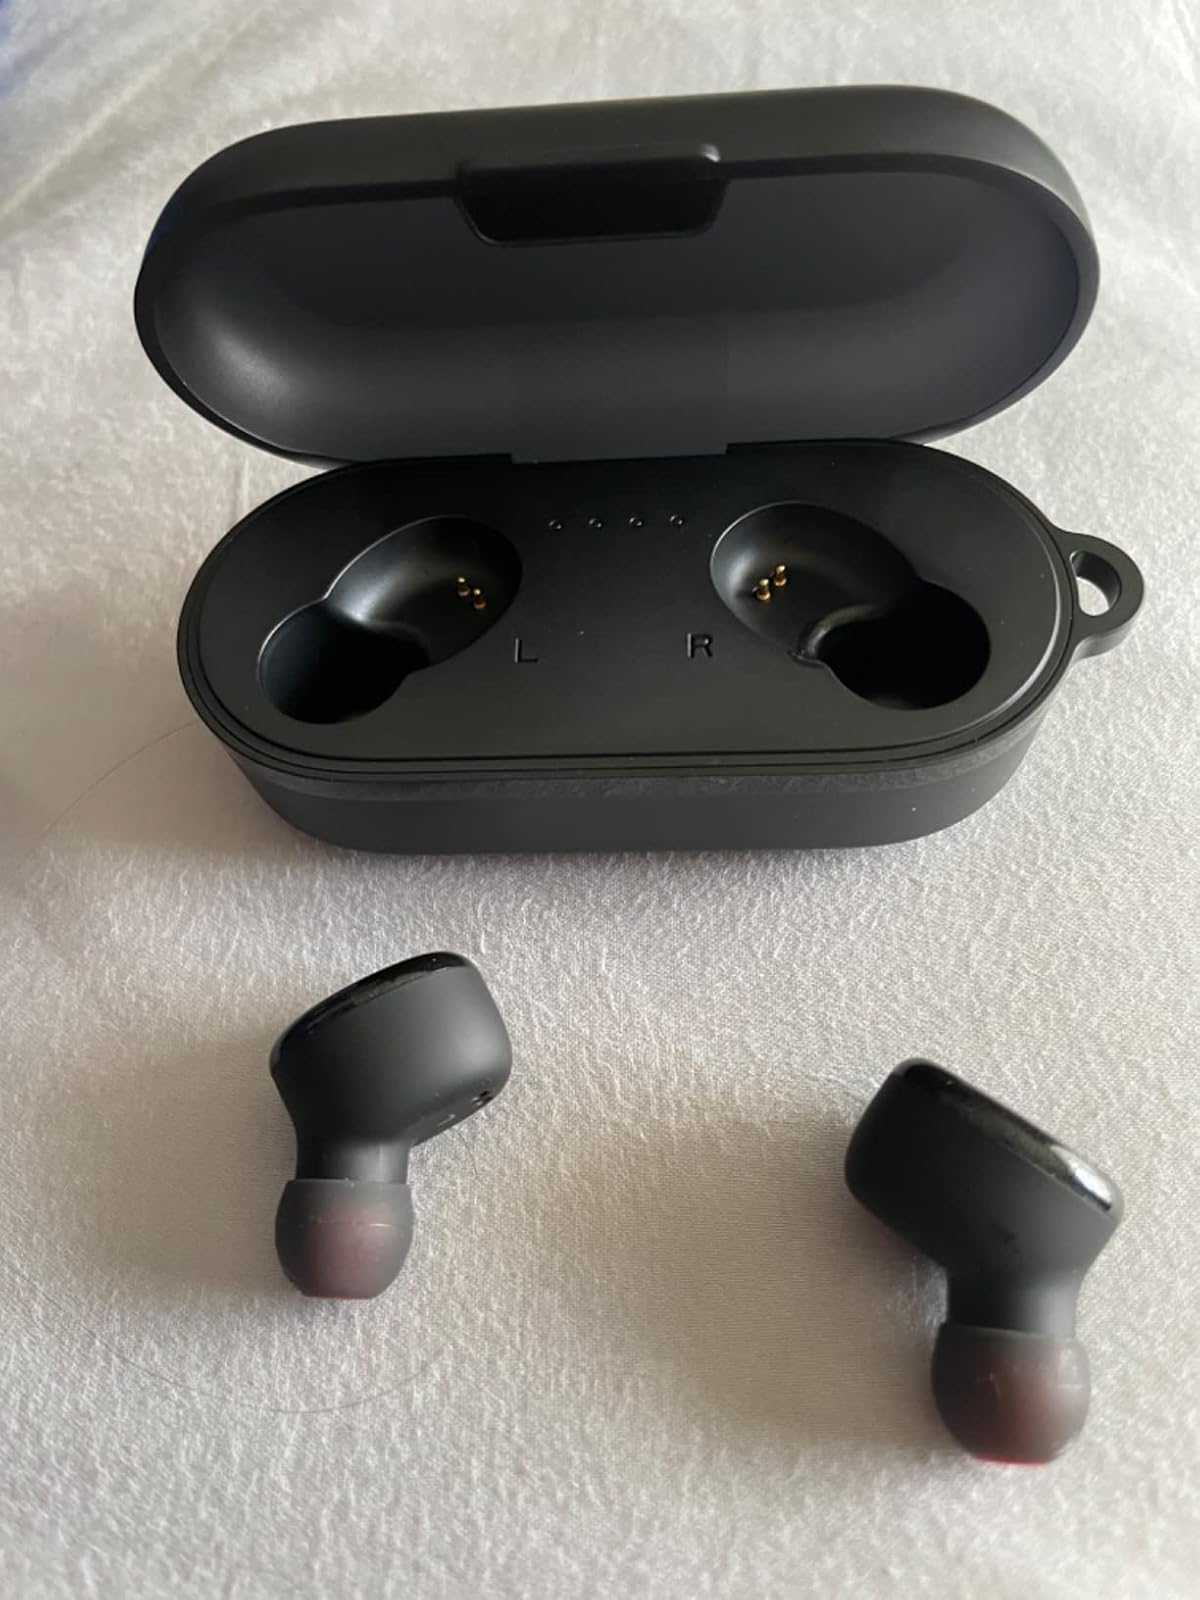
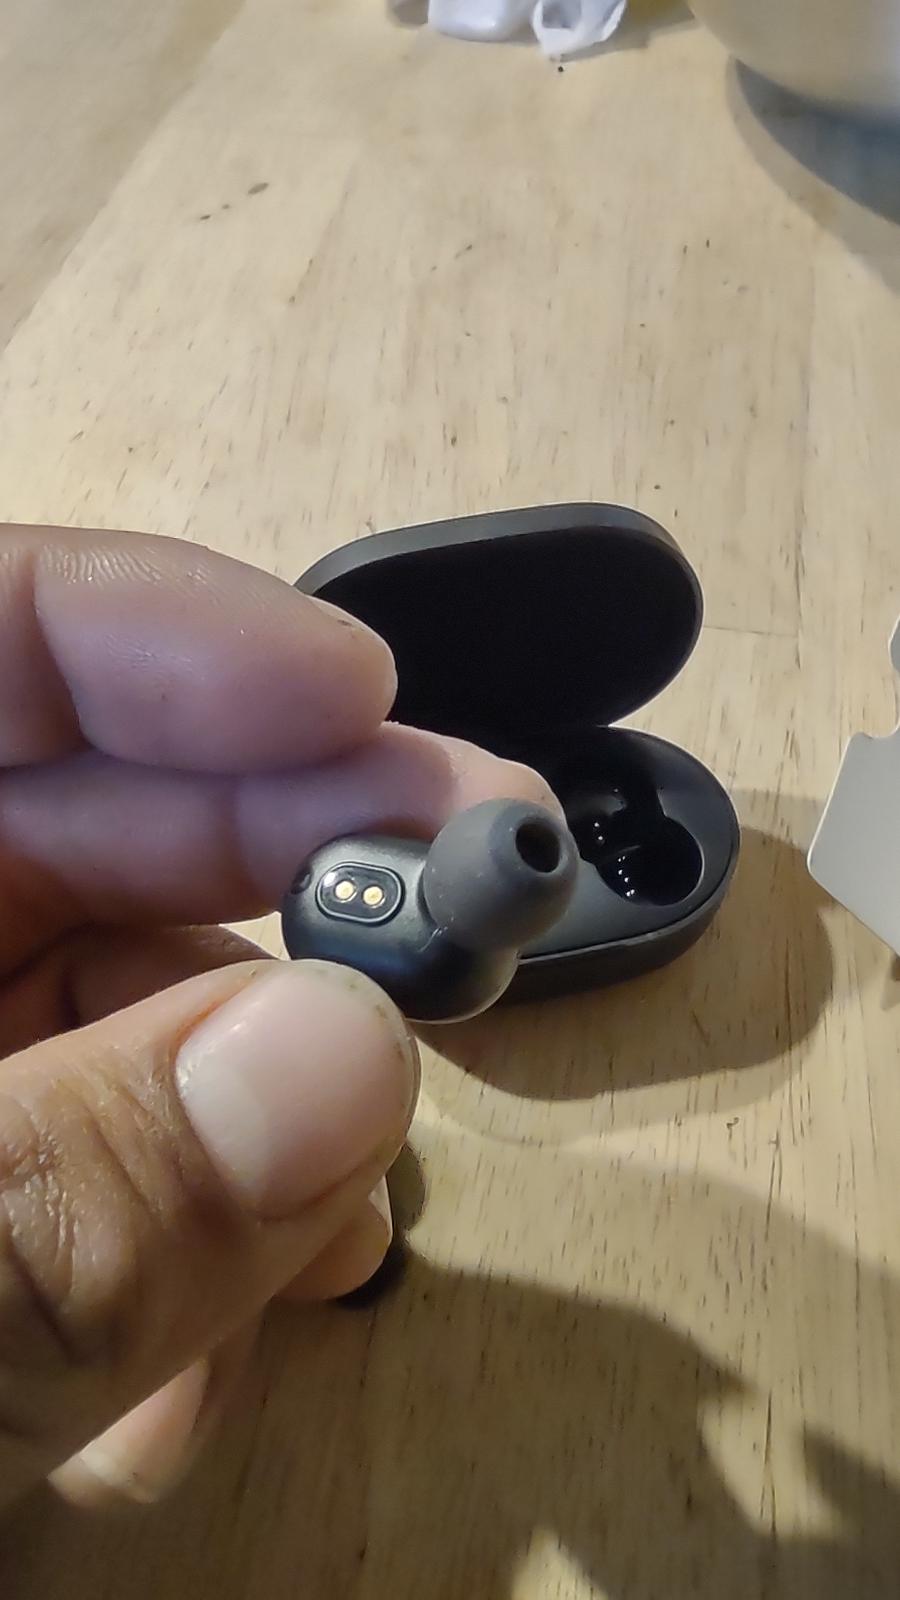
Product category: earbuds
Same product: no